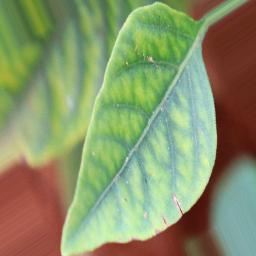
Label: nutritional